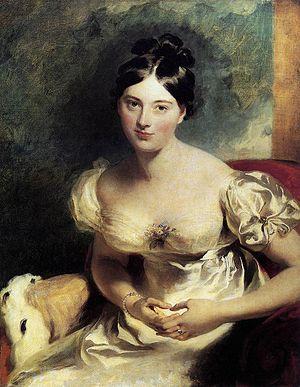
Alfred Guillaume Gabriel Grimod d'Orsay dit Alfred d'Orsay, né à Paris le 4 septembre 1801 et mort à Chambourcy le 4 août 1852, est un artiste peintre, sculpteur, dandy et mécène français.
Dombey et Fils est un roman de Charles Dickens, publié à Londres en dix-neuf feuilletons d'octobre 1846 à avril 1848 par The Graphic Magazine, puis en un volume chez Bradbury and Evans en 1848. Le roman a d'abord paru sous son titre complet, Dealings with the Firm of Dombey and Son: Wholesale, Retail and for Exportation, puis abrégé en Dombey and Son. Il a été illustré, selon des indications très précises de Dickens, par le dessinateur Hablot Knight Browne.
Marguerite de Blessington, née Margaret Power, est une romancière irlandaise.